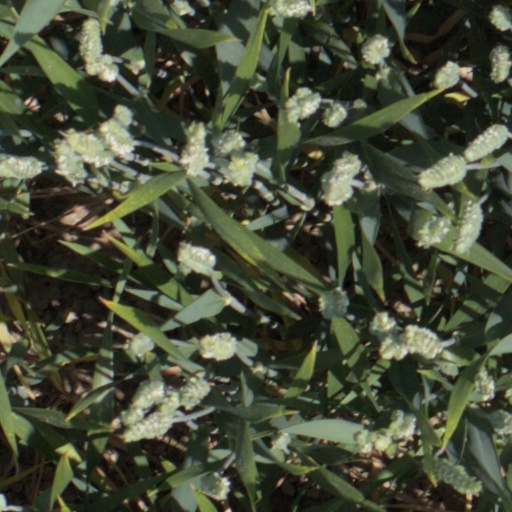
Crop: wheat